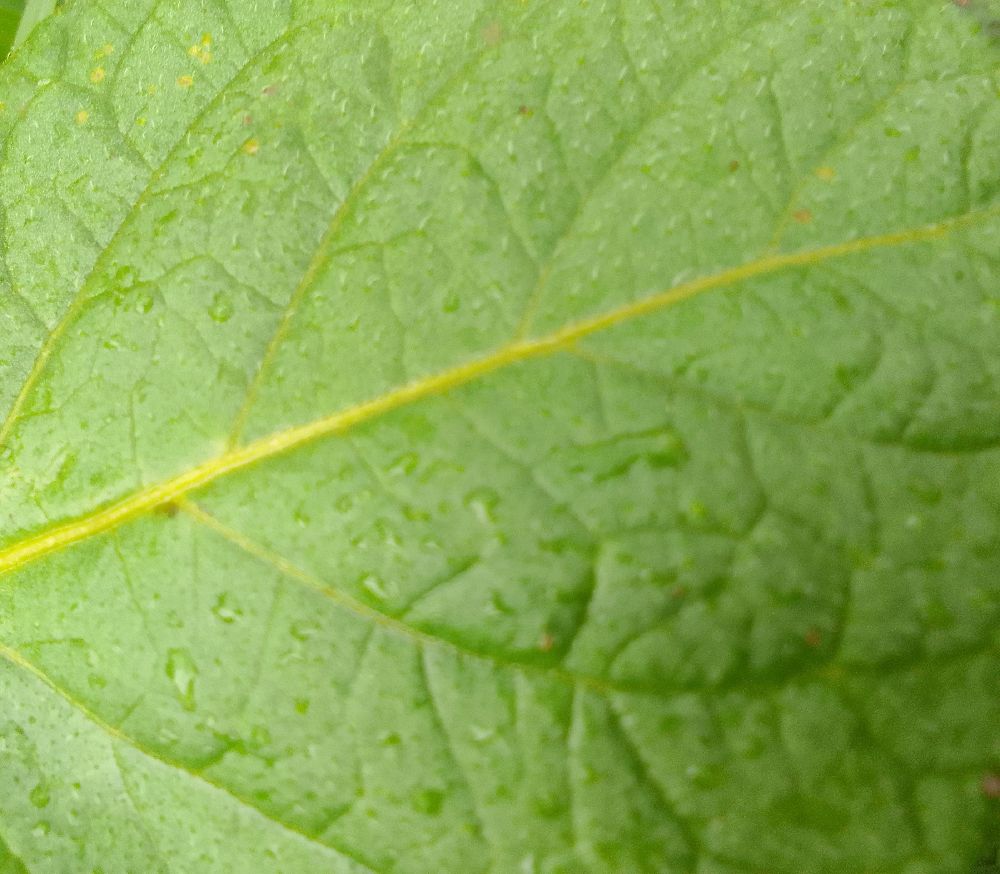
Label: Healthy